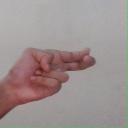
अक्षर: ह